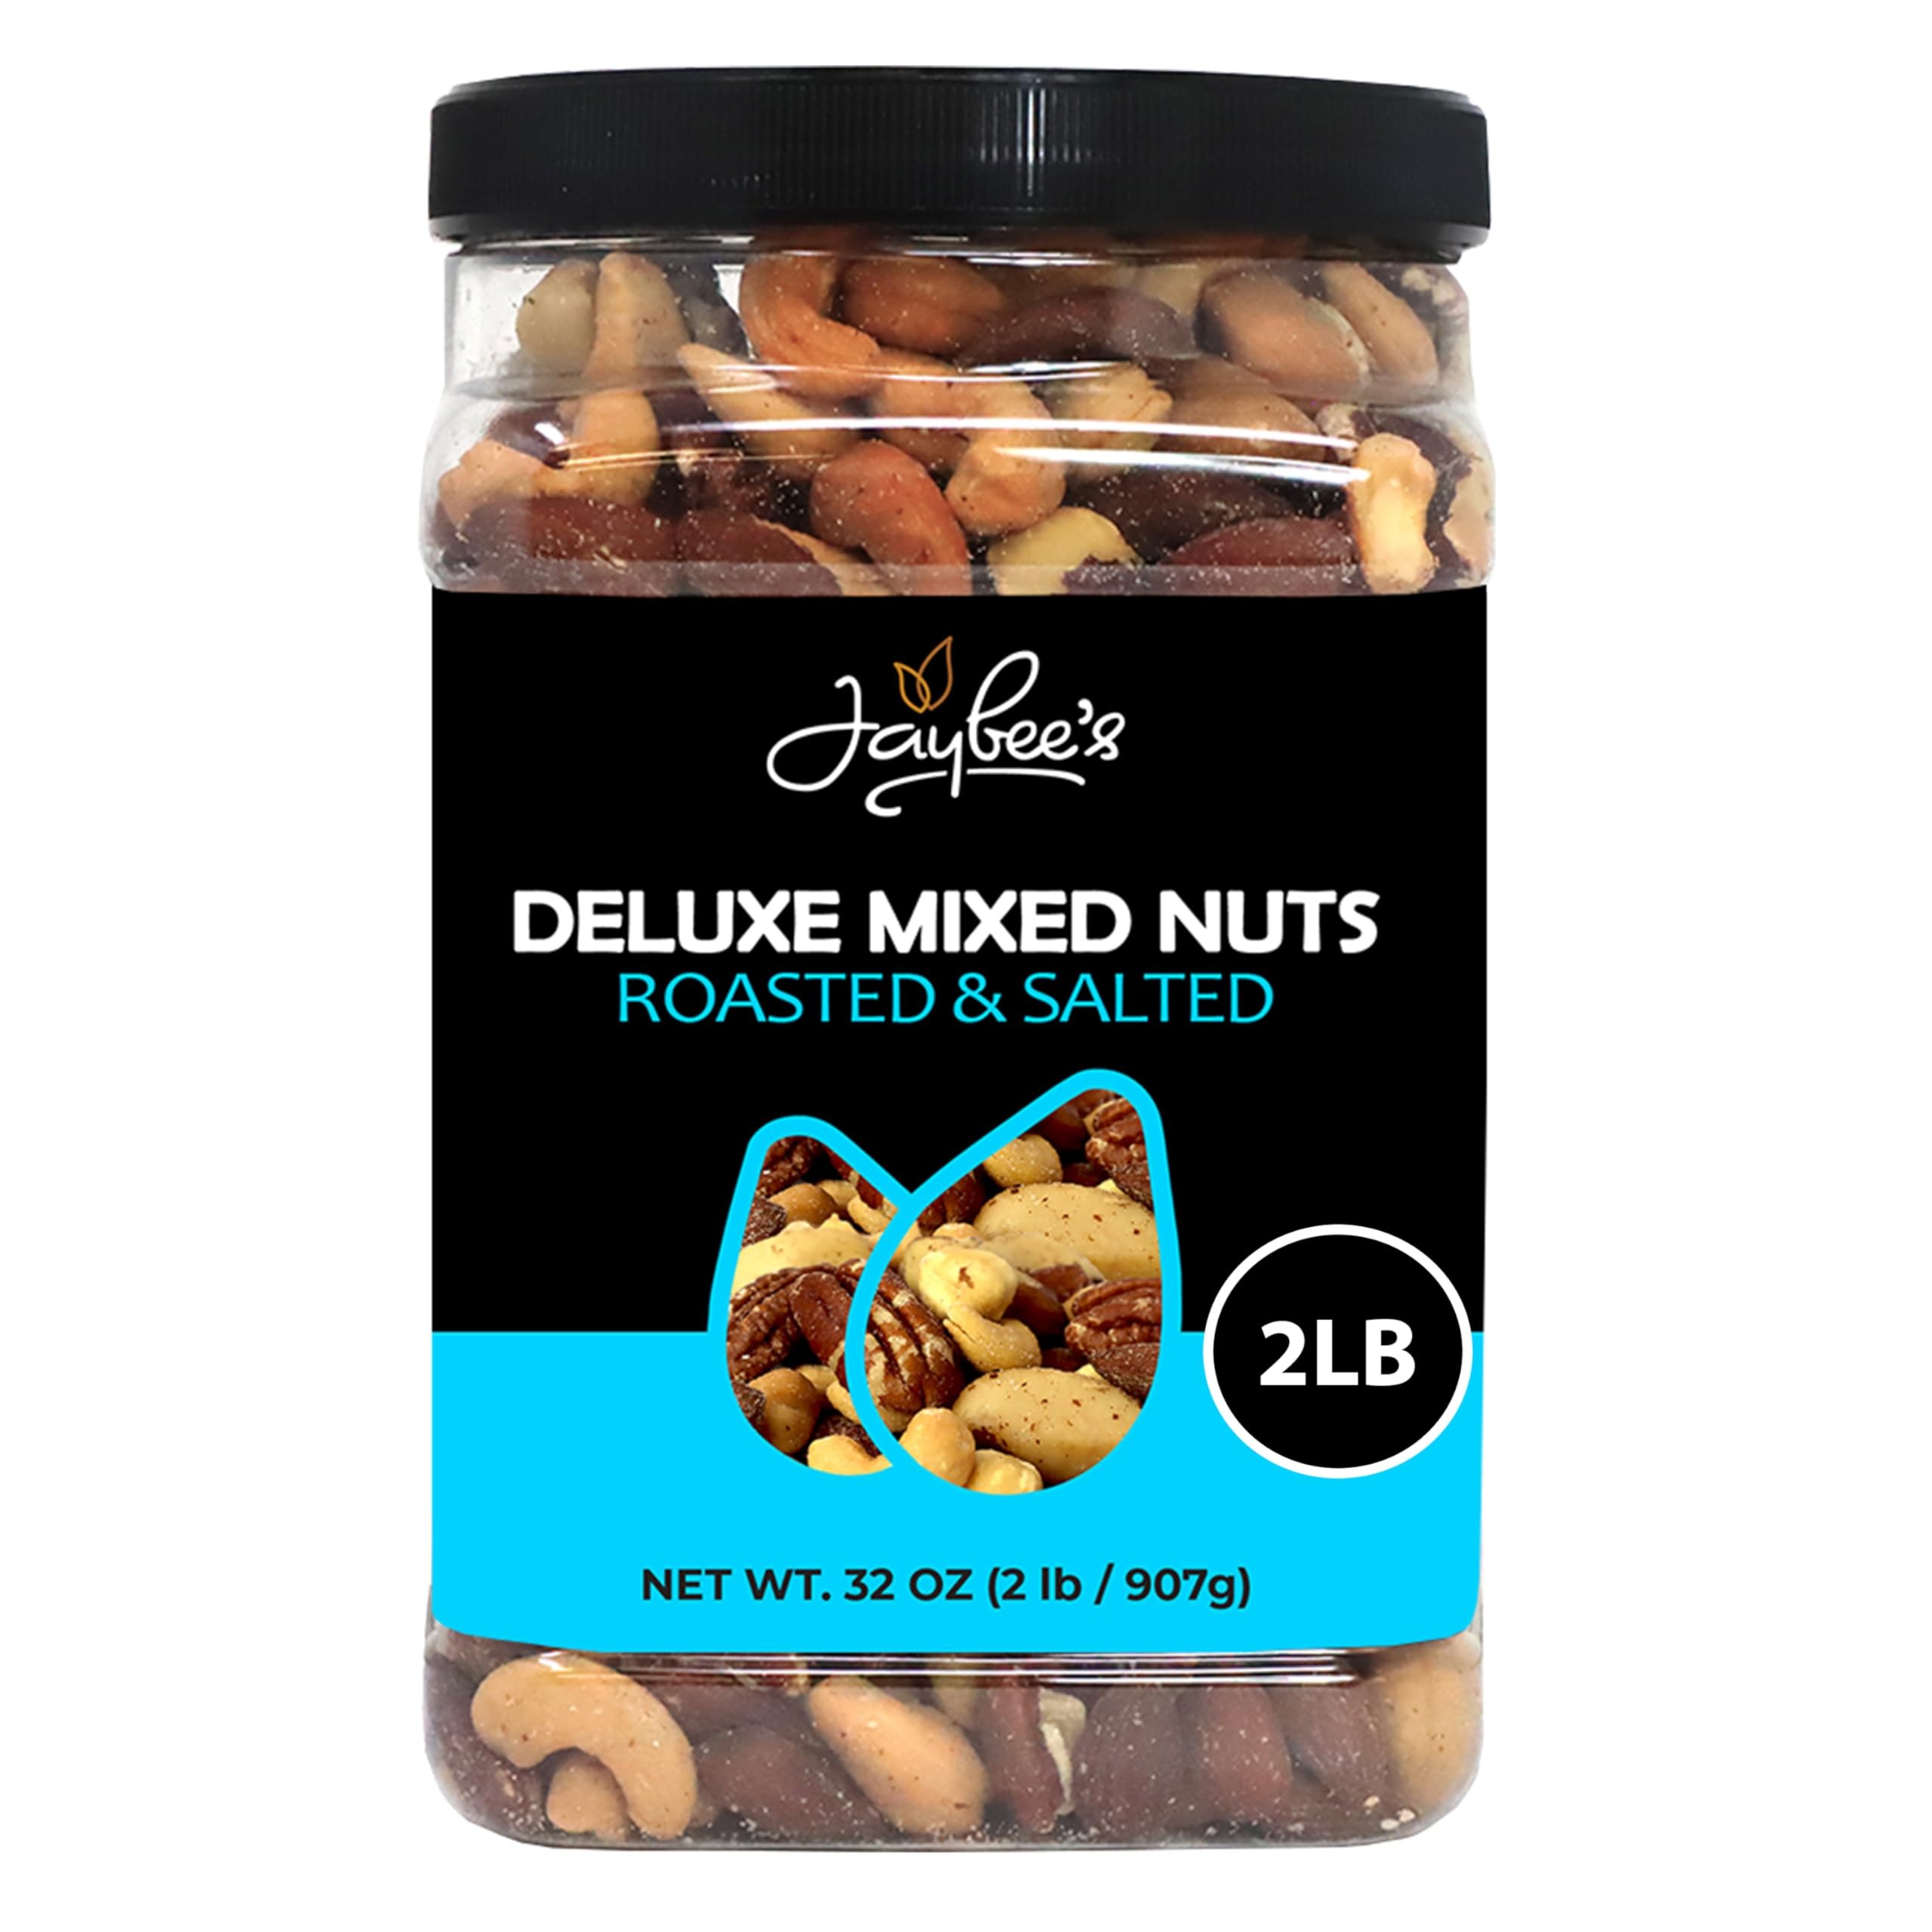
Item Name: Mixed Nuts Deluxe - Roasted & Salted | 32 oz Reusable Container | Healthy Gourmet Variety Snack Mix with Cashews, Almonds, Brazil Nuts, Pecans, Hazelnuts (No Peanuts) Holiday Gifts | Keto, Vegan Friendly, Healthy Nut Mix | Jaybee's
Bullet Point 1: 5 Delicious & Healthy Nuts – 1 serving of Jaybee’s Roasted & Salted Mixed Nuts provides your body an abundance of nutrition while satisfying that salty and crunchy craving! Our variety snack mix of roasted nuts offers healthy fat while being low in calories & high in flavor.
Bullet Point 2: Roasted & Salted Gourmet Mixed Nuts – Enjoy this roasted and salted deluxe nut mix made with delicious Cashews, Almonds, Brazil Nuts, Pecans & Hazelnuts! These mixed nuts have a truly mouthwatering taste, while also providing you unbeatable nutritional value. They are rich in many vitamins and minerals, particularly protein, fiber and vitamin E!
Bullet Point 3: Reusable Container or Resealable Pouch - After you are done snacking on these delicious unsalted mixed nuts, simply screw on the lid to the container or seal the pouch to keep them fresh and flavorful. Getting that craving for a snack again? Simply screw off the lid or open the bag and snack away. Our family size jars are a must have for your kitchen, pantry, dorm room, or house!
Bullet Point 4: Gluten Free, Keto, Vegan, Kosher – Rest easy knowing that these crunchy salted mixed nuts are all-natural, gluten free, vegan, keto-friendly & Kosher! It is a perfect snack mix for any dietary restrictions or choices!
Bullet Point 5: Perfect for Snacks, Cooking & Baking – Add these delicious roasted & salted mixed nuts to your daily meals for an added boost of energy & nutrition! Our beloved customers all over the world use these deluxe variety nut mix in their cheese platter, charcuterie boards, granola, trail mix, and much more!
Product Description: We at Jaybee’s take pride in cultivating delicious, delicate & healthy mixed nuts to be enjoyed by our beloved customers all over U.S. Our all-natural roasted & salted mixed nuts are responsibly grown and packaged with care and are a healthier snack alternative to potato chips, cookies and sweets. PERFECTLY ROASTED & SALTED MIXED NUTS No Artificial Colors or Flavors These snack nuts are packed with wholesome nutrition and delectable flavor. They do not feature any artificial flavors or colors. With each bite you will be asking yourself how such a crunchy & mouthwatering snack can be so healthy! Gourmet Snack Gift Do you have a friend or family member that is a major foodie? Gift them these gourmet roasted and salted mixed nuts to win their heart! Perfect for a house warming party, birthday, Father’s Day, Mother’s Day, Christmas, Hannukah or any other special occasion. Perfect Blend of Crunchy Goodness You will love the satisfying crunch you get with each bite of these gourmet mixed nuts. We have roasted them to perfection to have the ideal blend of oil and salt with a rich, delicate taste. No more sacrificing taste for healthy snacks! REUSABLE CONTAINER OPTIONS Reusable Jar & Resealable Pouch After you are done snacking on these delicious roasted & salted mixed nuts, simply screw on the lid or reseal the pouch to keep them fresh and flavorful. Getting that craving for a snack again? Simply screw off the lid or open the pouch and snack away. Hand-Picked & Fresh Nutritious, Crunchy & Tasty Roasted to Perfection with a Touch of Salt Great for Cooking & Baking 100% All-Natural Vegan Nutrition Facts Cholesterol: 0mg Sodium: 5mg Dietary Fiber: 2g Added Sugars: 0g Protein: 5g Calcium: 40mg Potassium: 180mg Iron: 1.3mg What Makes Our Nuts Special? These roasted & salted mixed nuts are tasted, tested and inspected several times throughout the growing, cultivating and roasting process to maintain optimal taste & consumer safety. Our nuts a
Value: 32.0
Unit: Ounce

Price: 39.88